Religion in Namibia

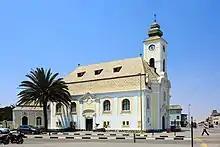
Lutheran church in Swakopmund. Owing to German and Finnish missionary efforts, Lutheranism is the religious affiliation of almost half of the Namibian population.

The largest Christian group in Namibia is the Lutheran church, which consists of 3 church denominations.